Hot Springs, Arkansas

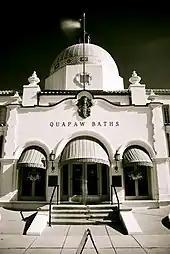
The Quapaw Bathhouse, along Hot Springs' famed "Bathhouse Row"

Members of many Native American tribes had been gathering in the valley for untold numbers of years to enjoy the healing properties of the thermal springs.